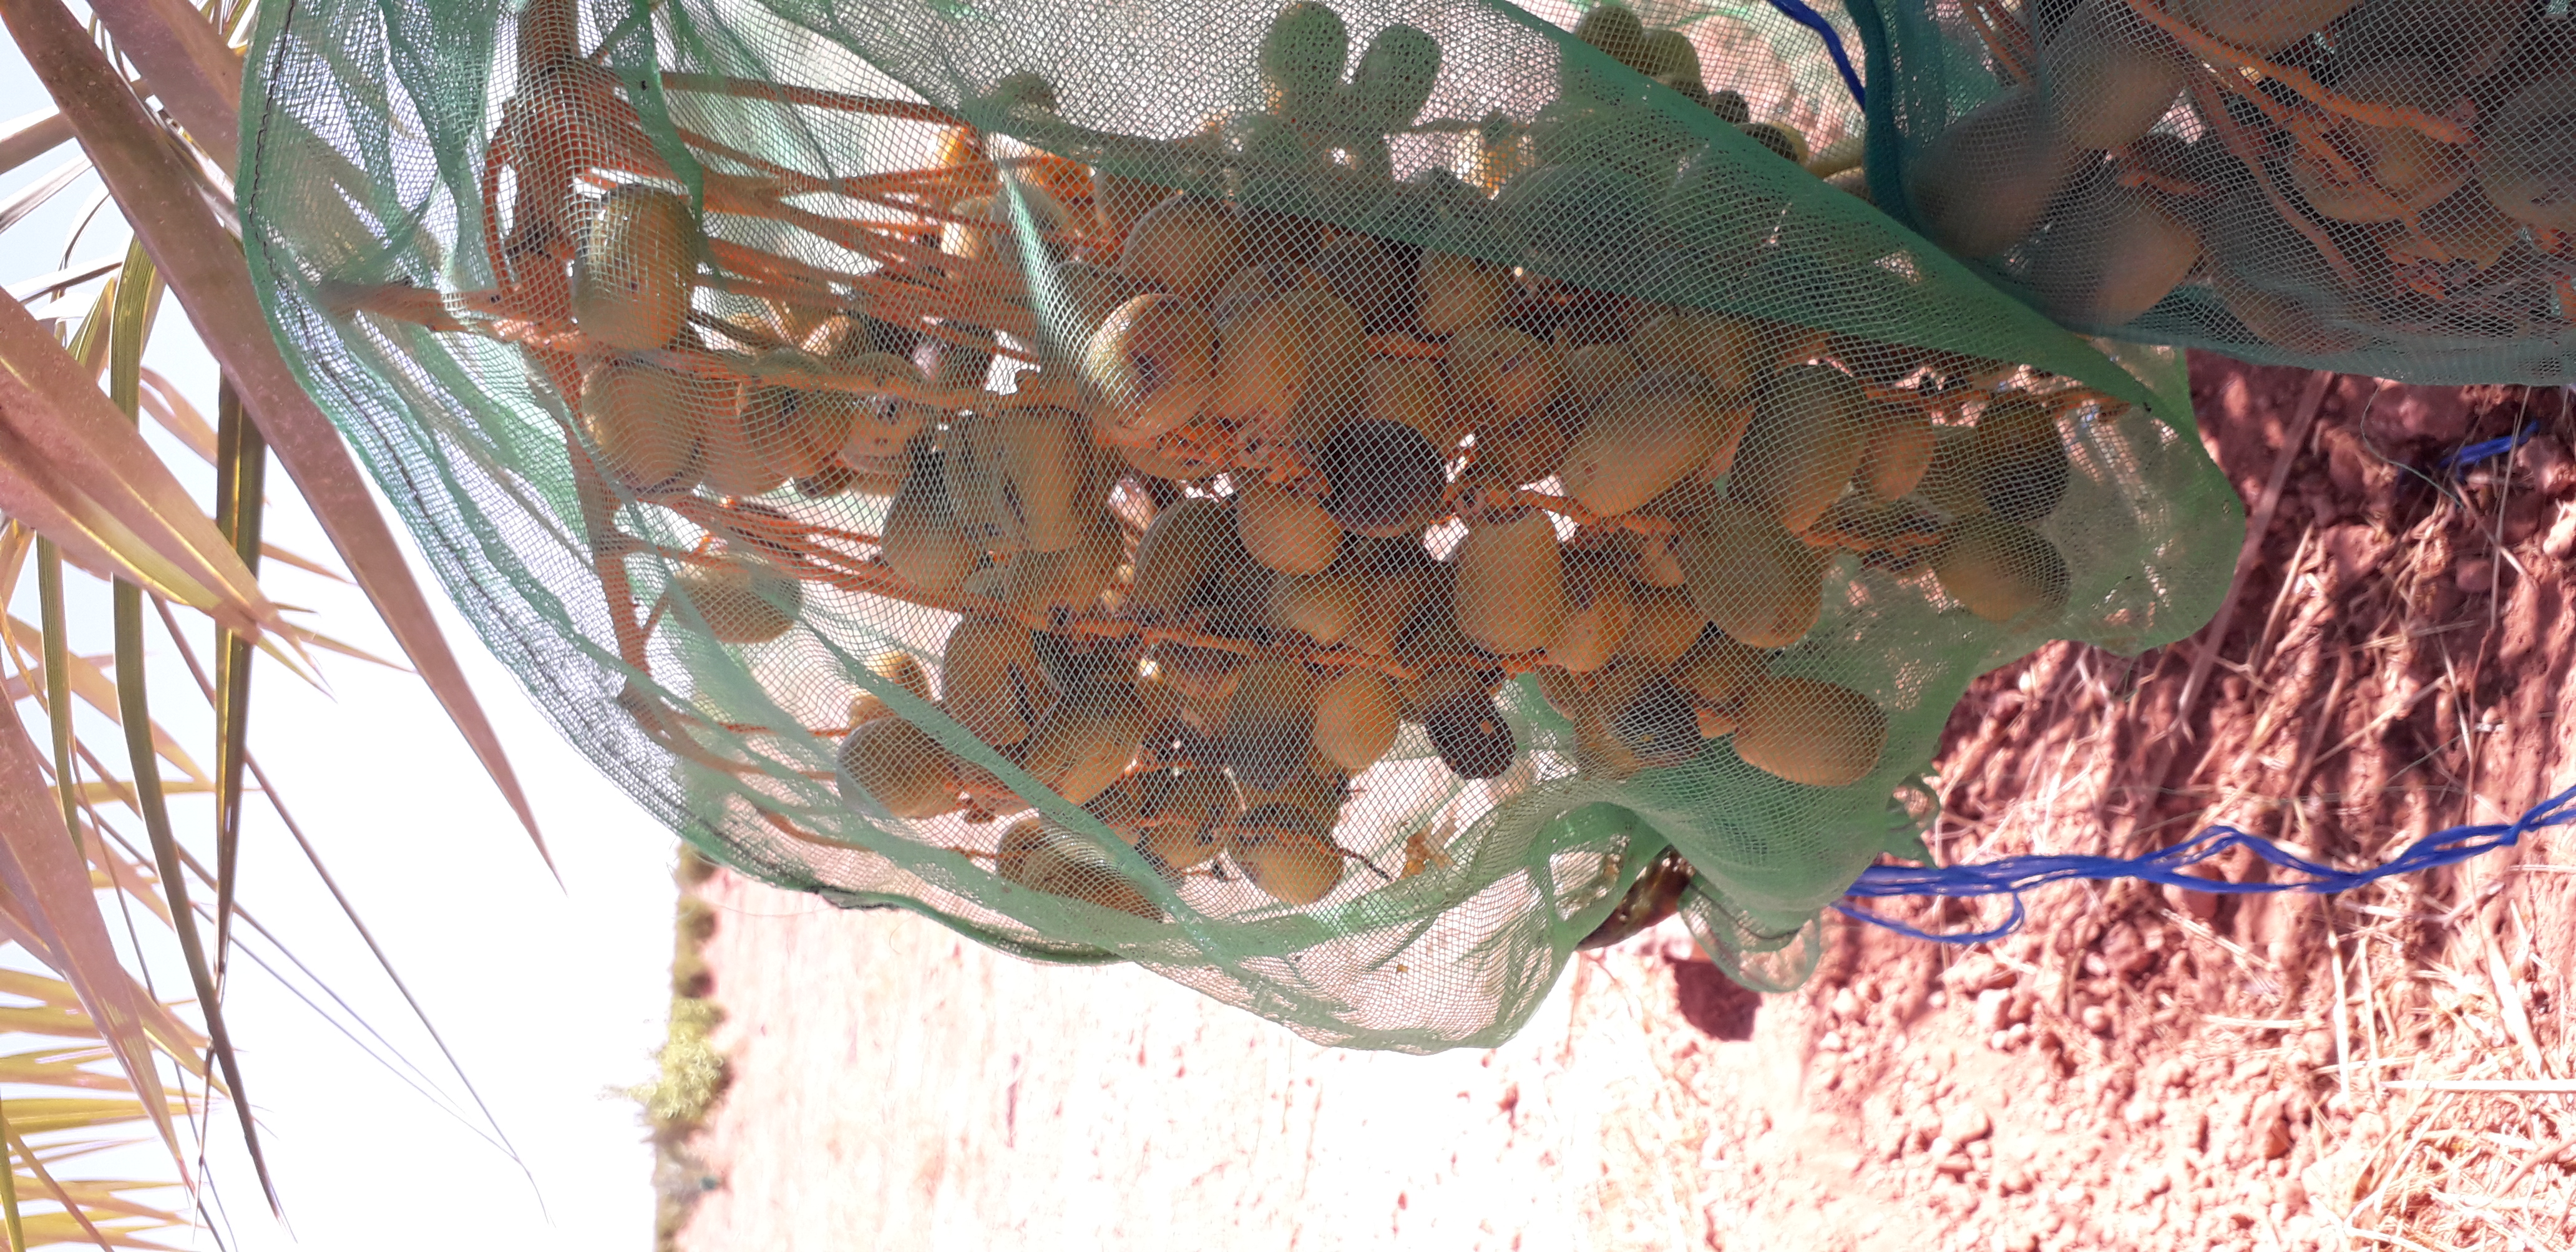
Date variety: Boufagous